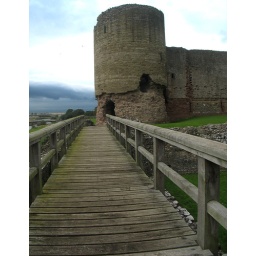
A wooden bridge over the moat of Rhuddlan Castle draws the eye towards the tower.